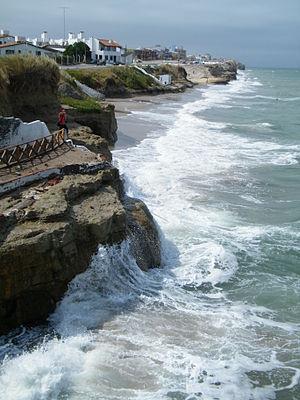
La province de Río Negro est une province de l'Argentine. Elle est située au sud du pays, en Patagonie. Elle est bordée au nord par la province de La Pampa, à l'est par celle de Buenos Aires, au sud par le Chubut et à l'ouest par le Neuquén et, séparée par la cordillère des Andes, par la République du Chili.